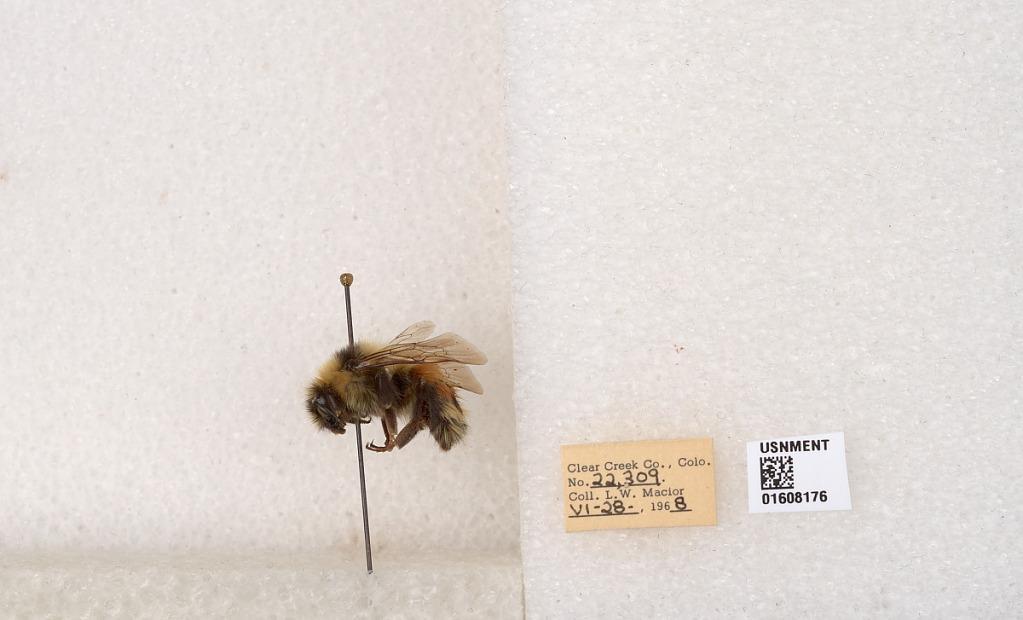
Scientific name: Bombus (Pyrobombus) sylvicola Kirby
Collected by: L. Macior
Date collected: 1968-6-28
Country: United States
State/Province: Colorado
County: Clear Creek
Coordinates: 39.6891, -105.644